Council of Ministers of Guatemala

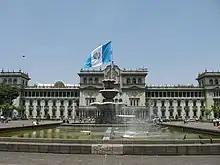
The National Palace of Culture, seat of the Central Government.

The Council of Ministers of Guatemala governs the country through the executive branch of Guatemala. There is a total of 14 ministries, each headed by a Minister that is appointed by the president.